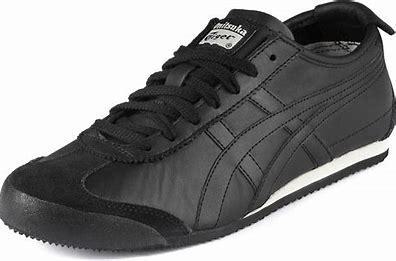
Brand: Onitsuka
Model: Tiger Onitsuka Tiger Mexico 66